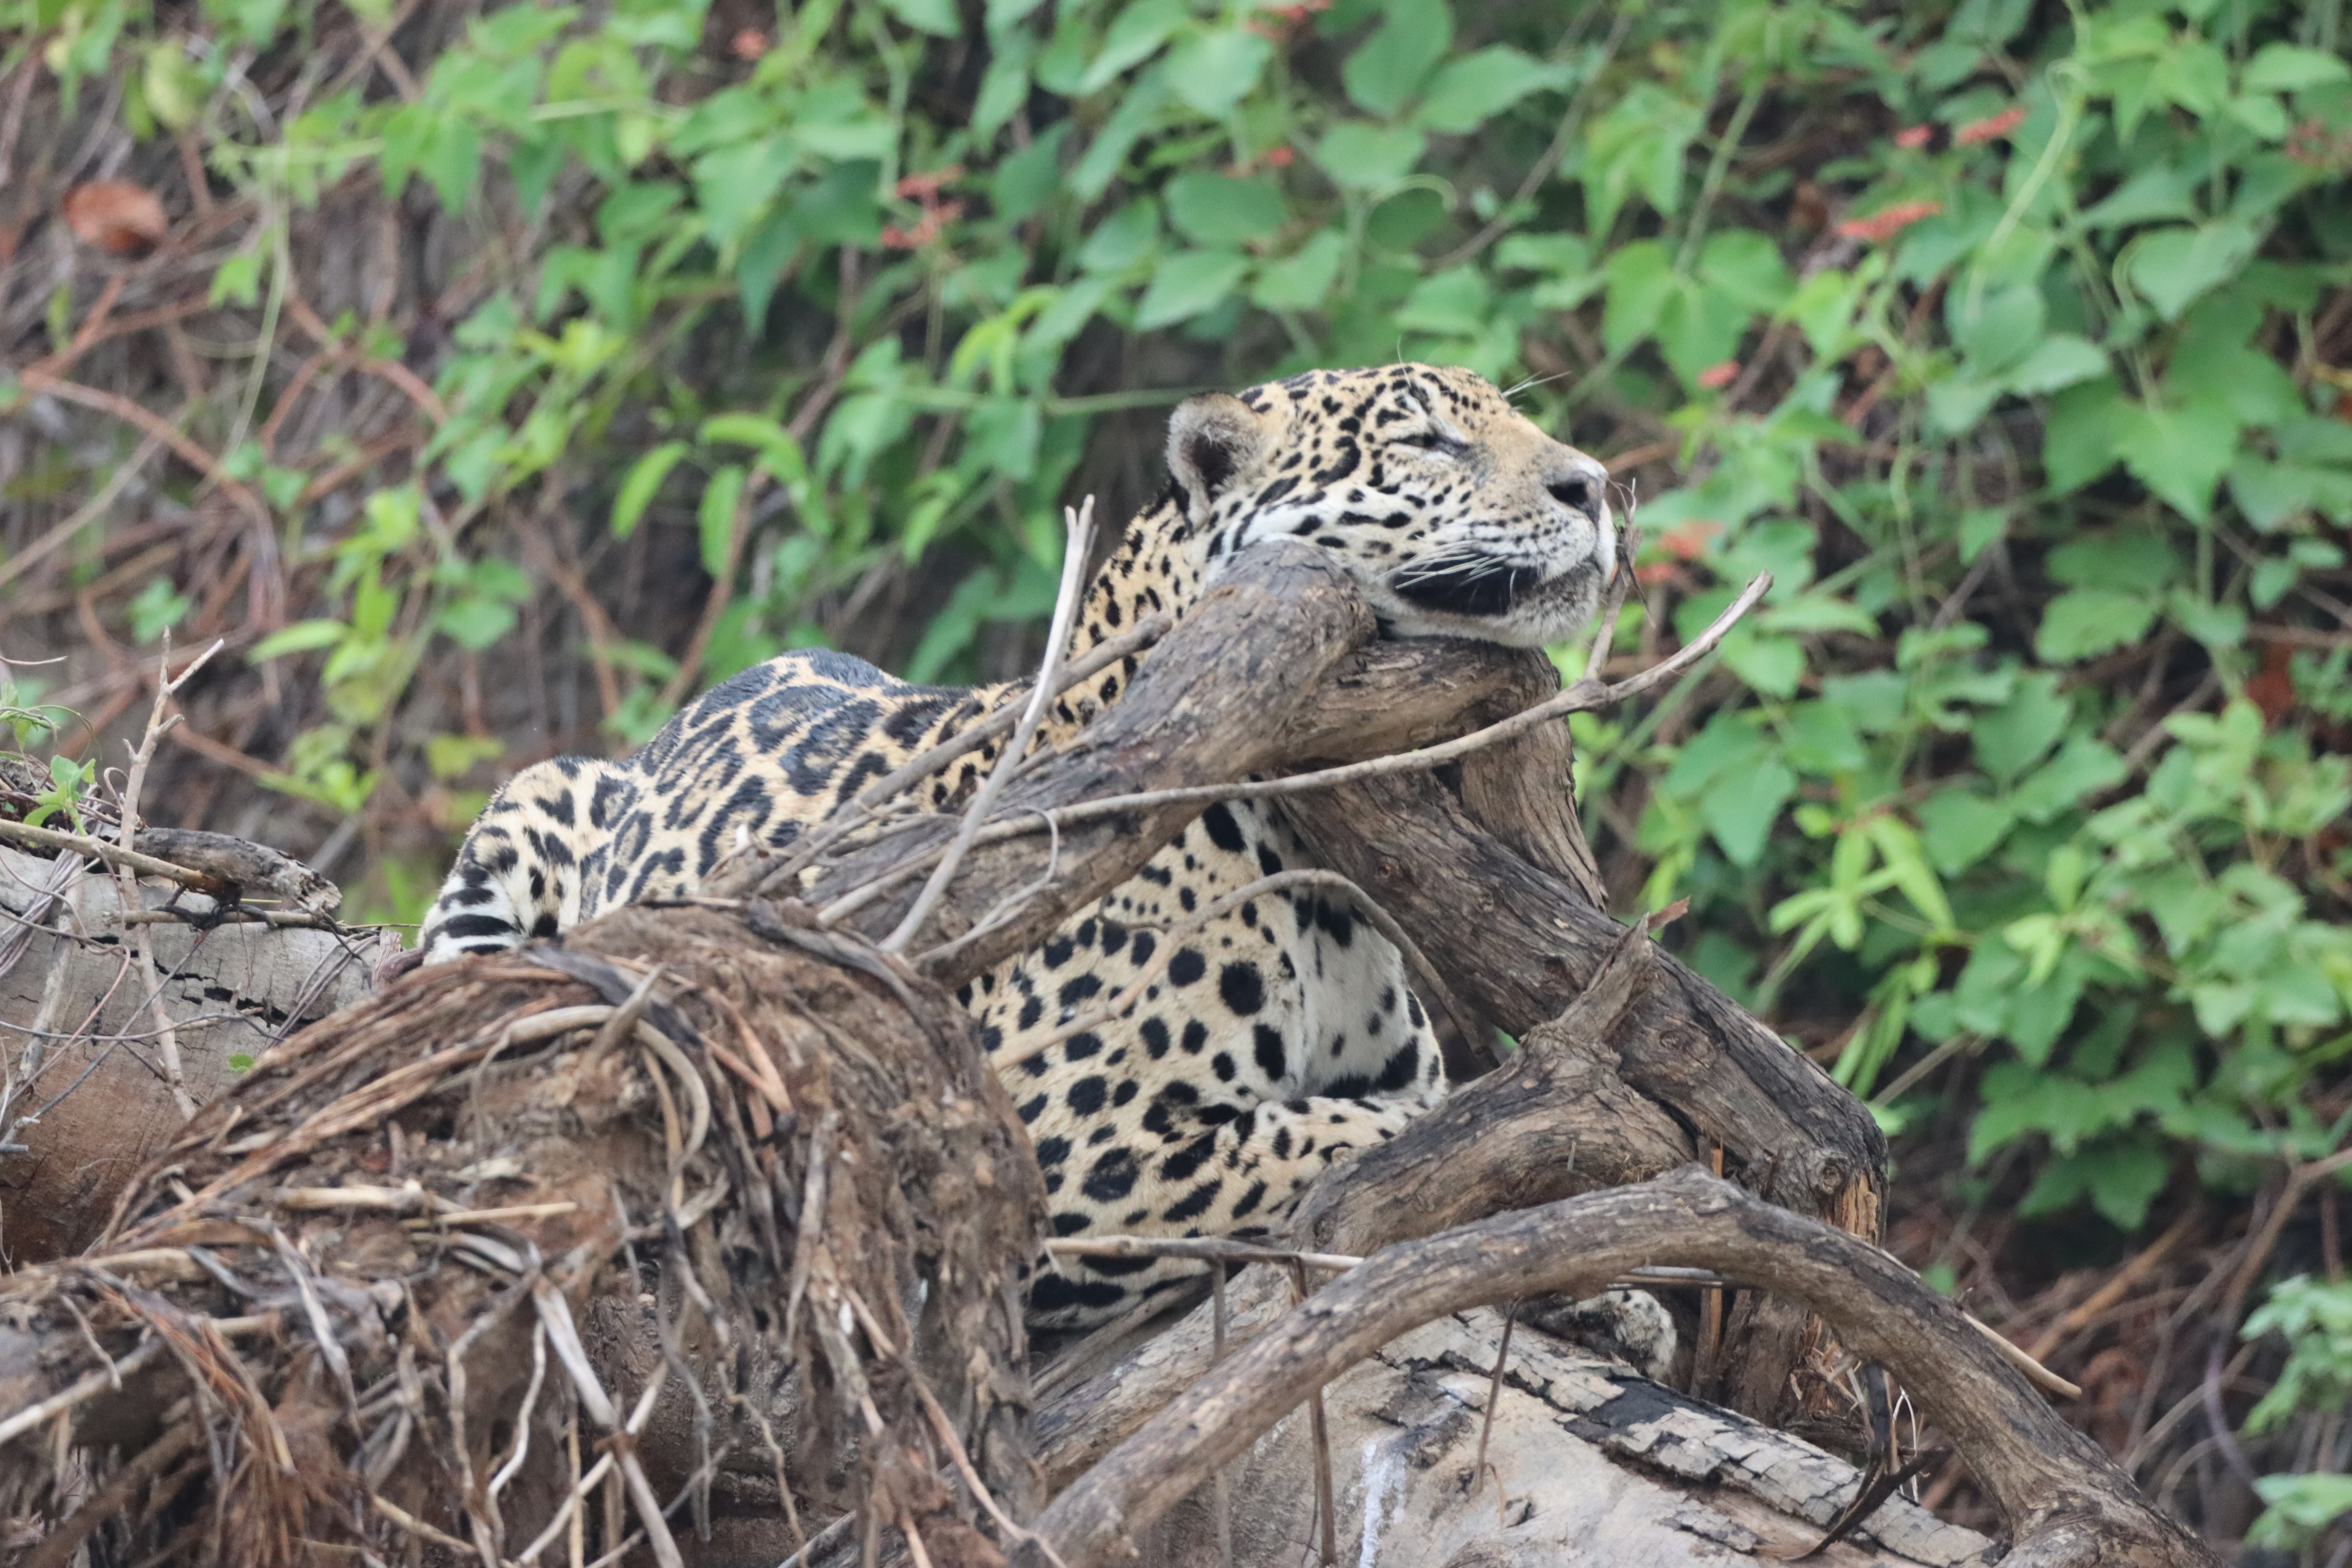
Jaguar: Ti